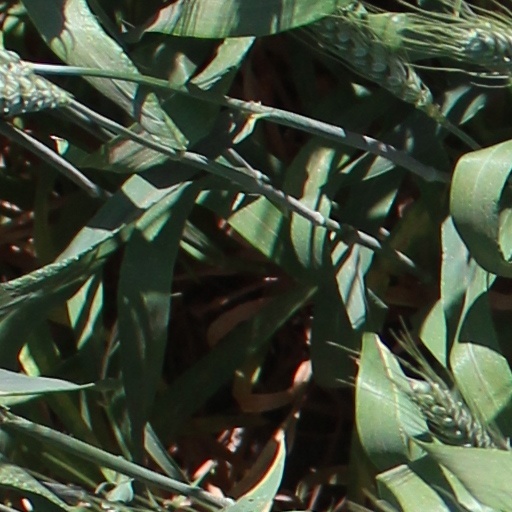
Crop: wheat